Rosalie Levasseur

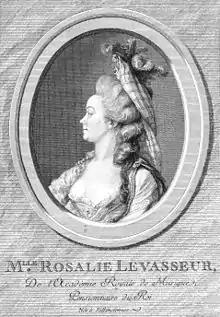

Marie-Rose-(Claude-)Josephe Levasseur (or Le Vasseur), known in her day as Mademoiselle Rosalie, and later commonly referred to as Rosalie Levasseur (8 October 1749 – 6 May 1826) was a French soprano who is best remembered for her work with the composer Christoph Willibald Gluck.